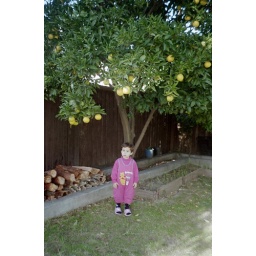
Bayan under the orange tree in the backyard of San Jose house